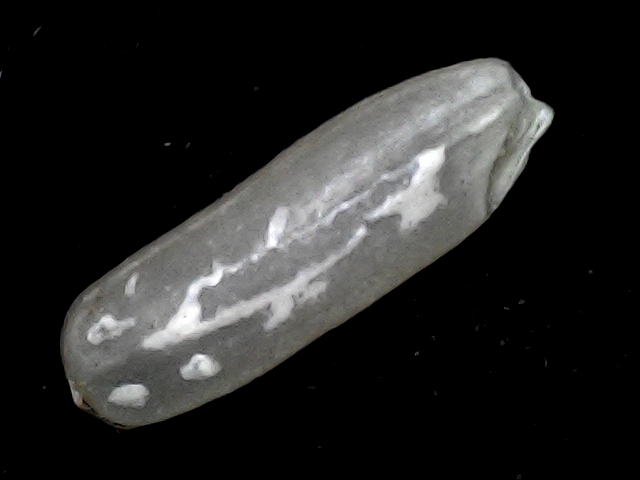
Rice variety: BD87